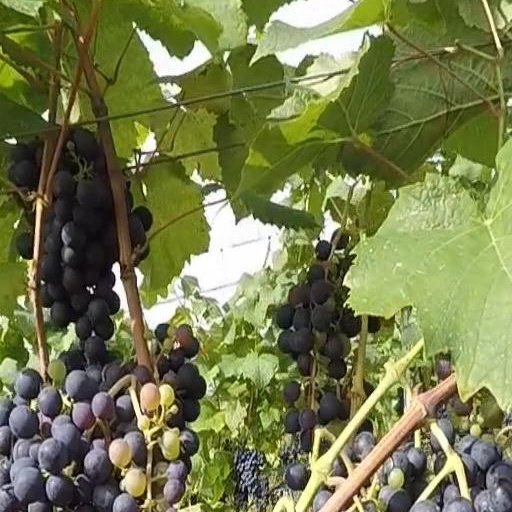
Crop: grape